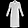
Label: Coat